De Lackner HZ-1 Aerocycle

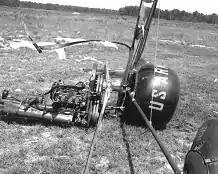
The shattered remains of a small helicopter-like craft lay on their side on the ground following an accident.

An entirely new type of parachute with extremely fast opening characteristics, the "Ultra-Fast Opening Personnel Parachute Type XMP-2", was developed for use in testing of the HZ-1 and Hiller VZ-1 flying platforms. Designed for use from and at altitudes as low as , the XMP-2 proved to have insufficient reliability for use as a personnel parachute.